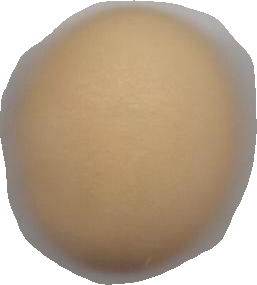
Variety: Dega